Question: Please indicate a possible affordance area of the boxing_punching_bag that can be used for punching
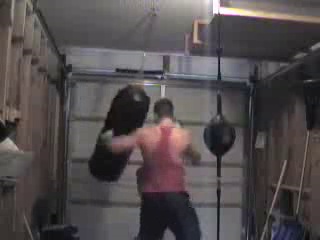
Answer: [88, 84, 152, 189]